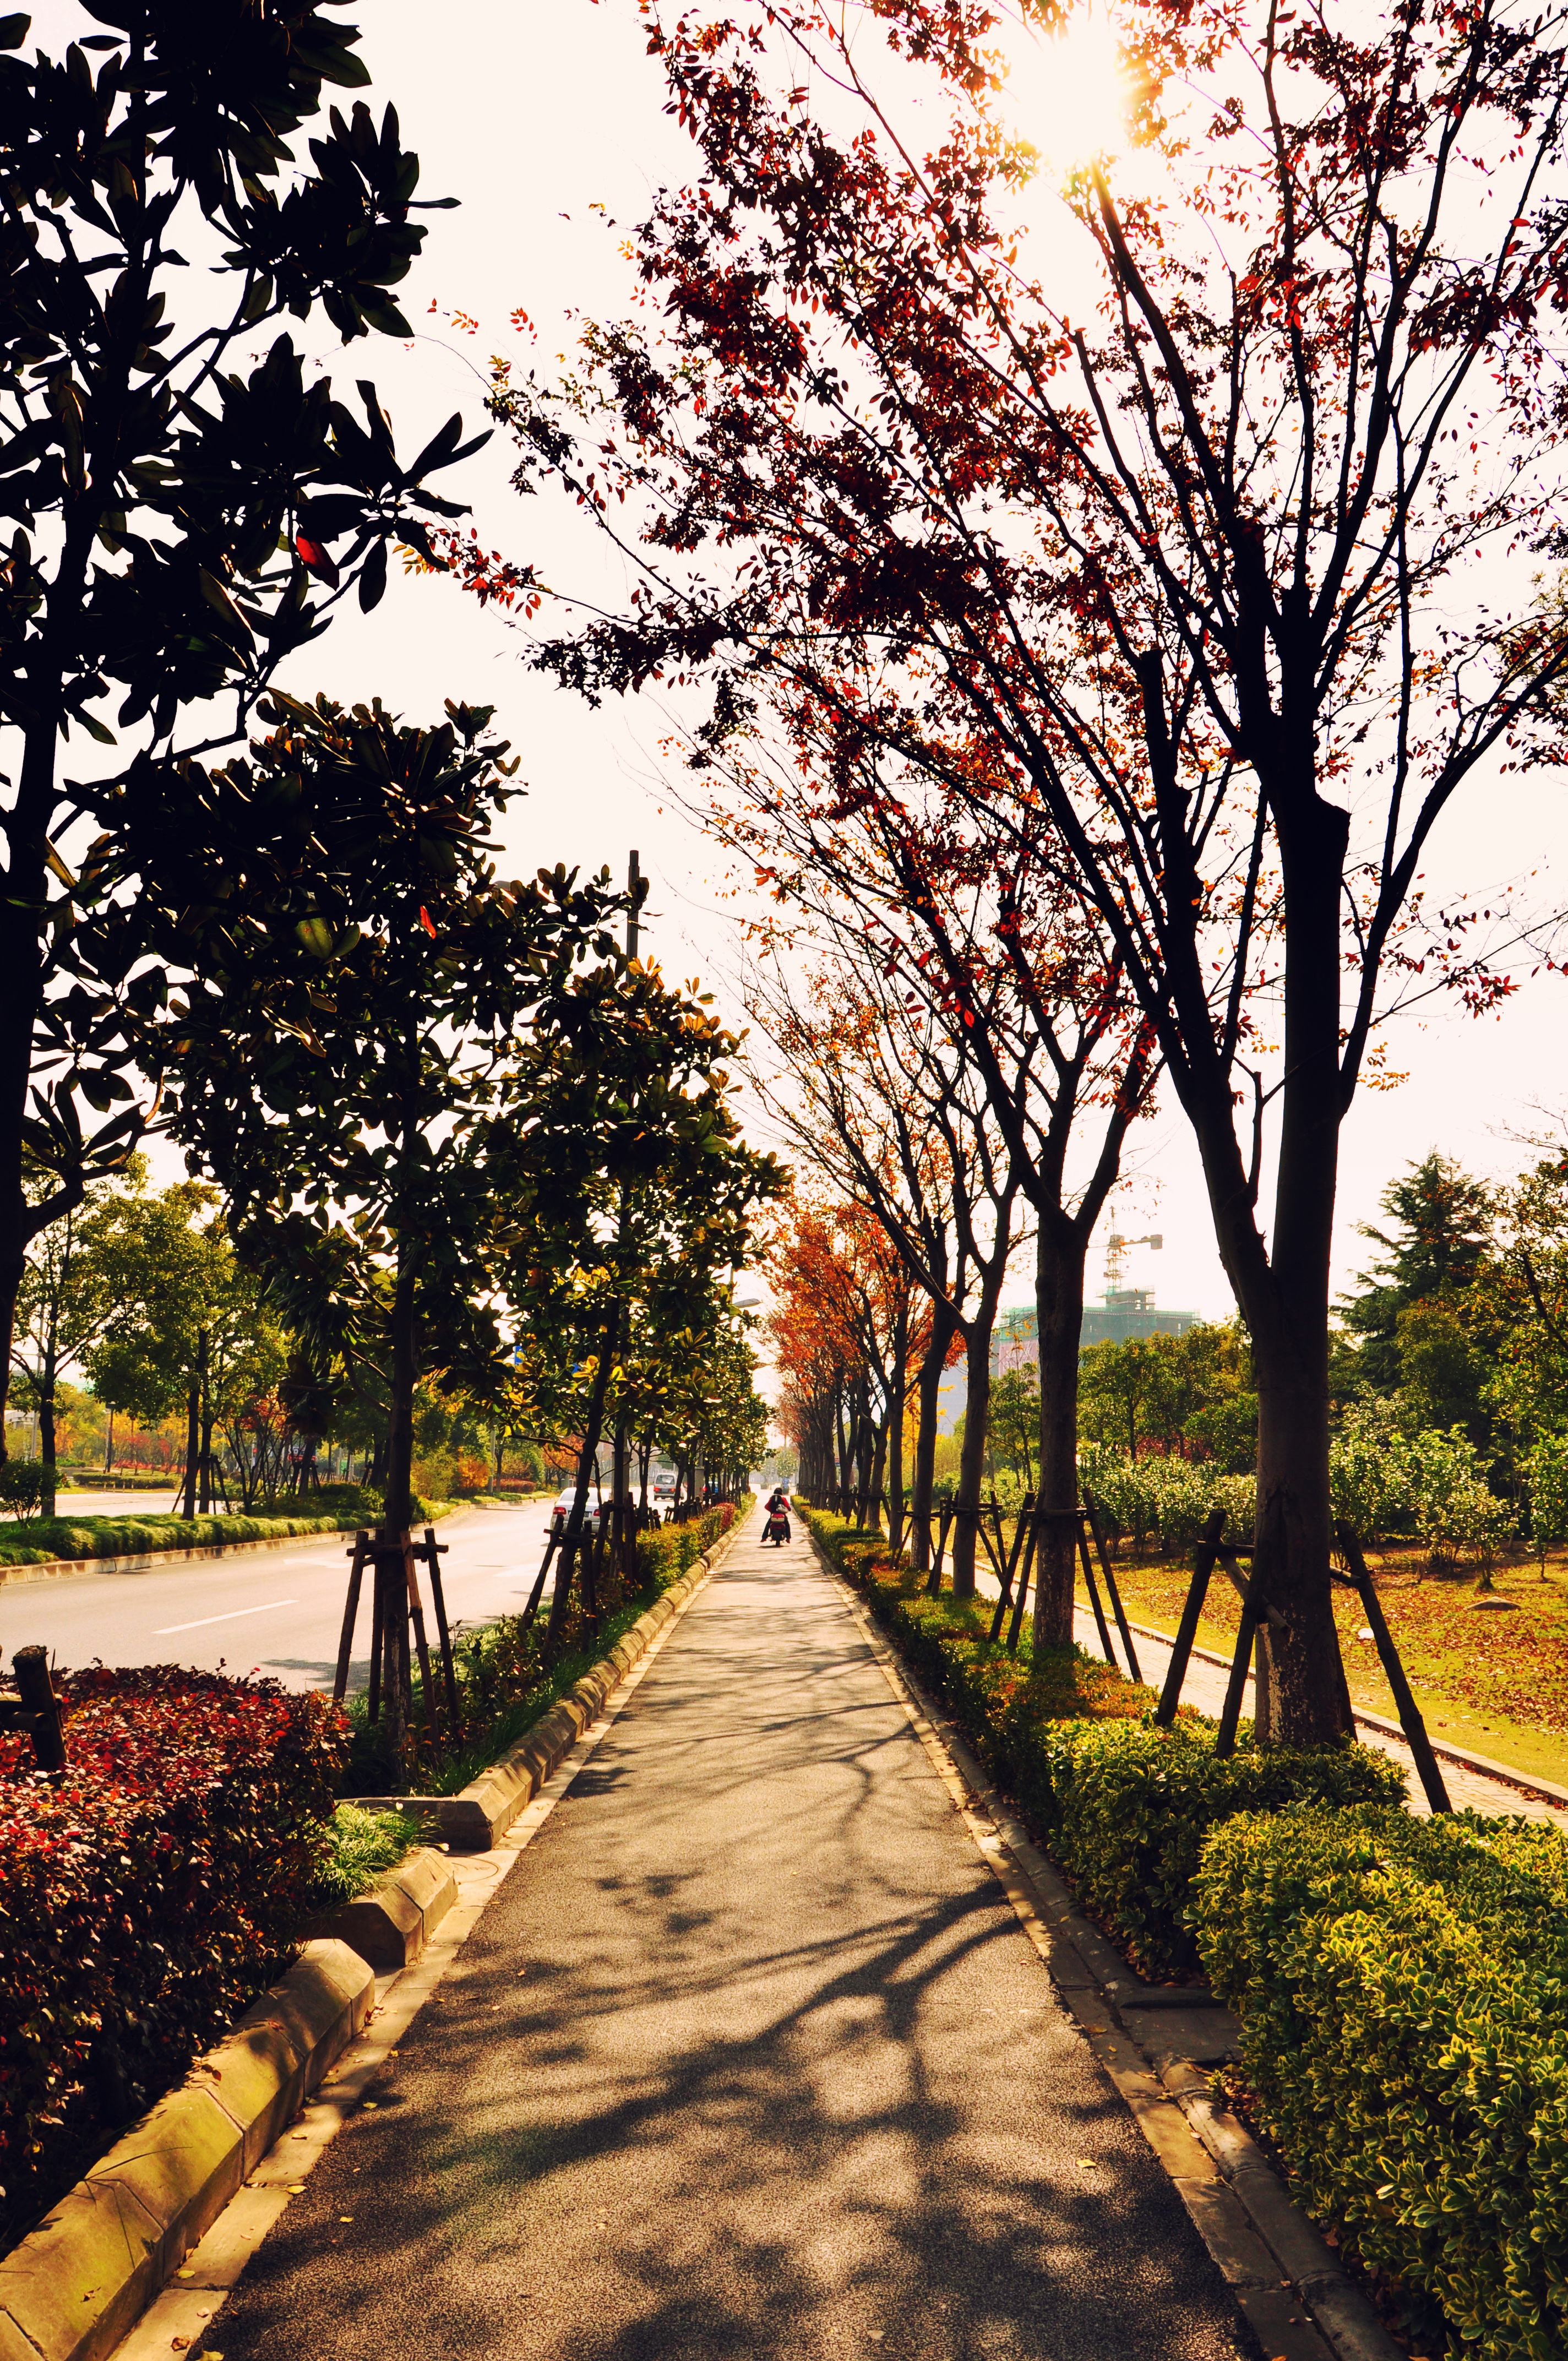
landscape, tree, nature, path, grass, branch, blossom, plant, sky, road, sunlight, morning, leaf, time, recreation, evening, spring, autumn, park, cherry blossom, shanghai, woody plant